Peacekeeping

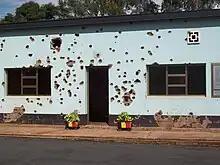
Memorial in Kigali, Rwanda, to ten Belgian peacekeepers of UNAMIR who were massacred by Hutu paramilitaries in 1994

Studies of peacekeeping soldiers show both positive and negative effects. A study of 951 US Army soldiers assigned to Bosnia revealed that 77% reported some positive consequences, 63% reported a negative consequence, and 47% reported both. The peacekeepers are exposed to danger caused by the warring parties and often in an unfamiliar climate. This gives rise to different mental health problems, suicide, and substance abuse as shown by the percentage of former peacekeepers with those problems. Having a parent in a mission abroad for an extended period is also stressful to the peacekeepers' families.